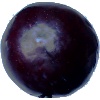
Label: Plum 2